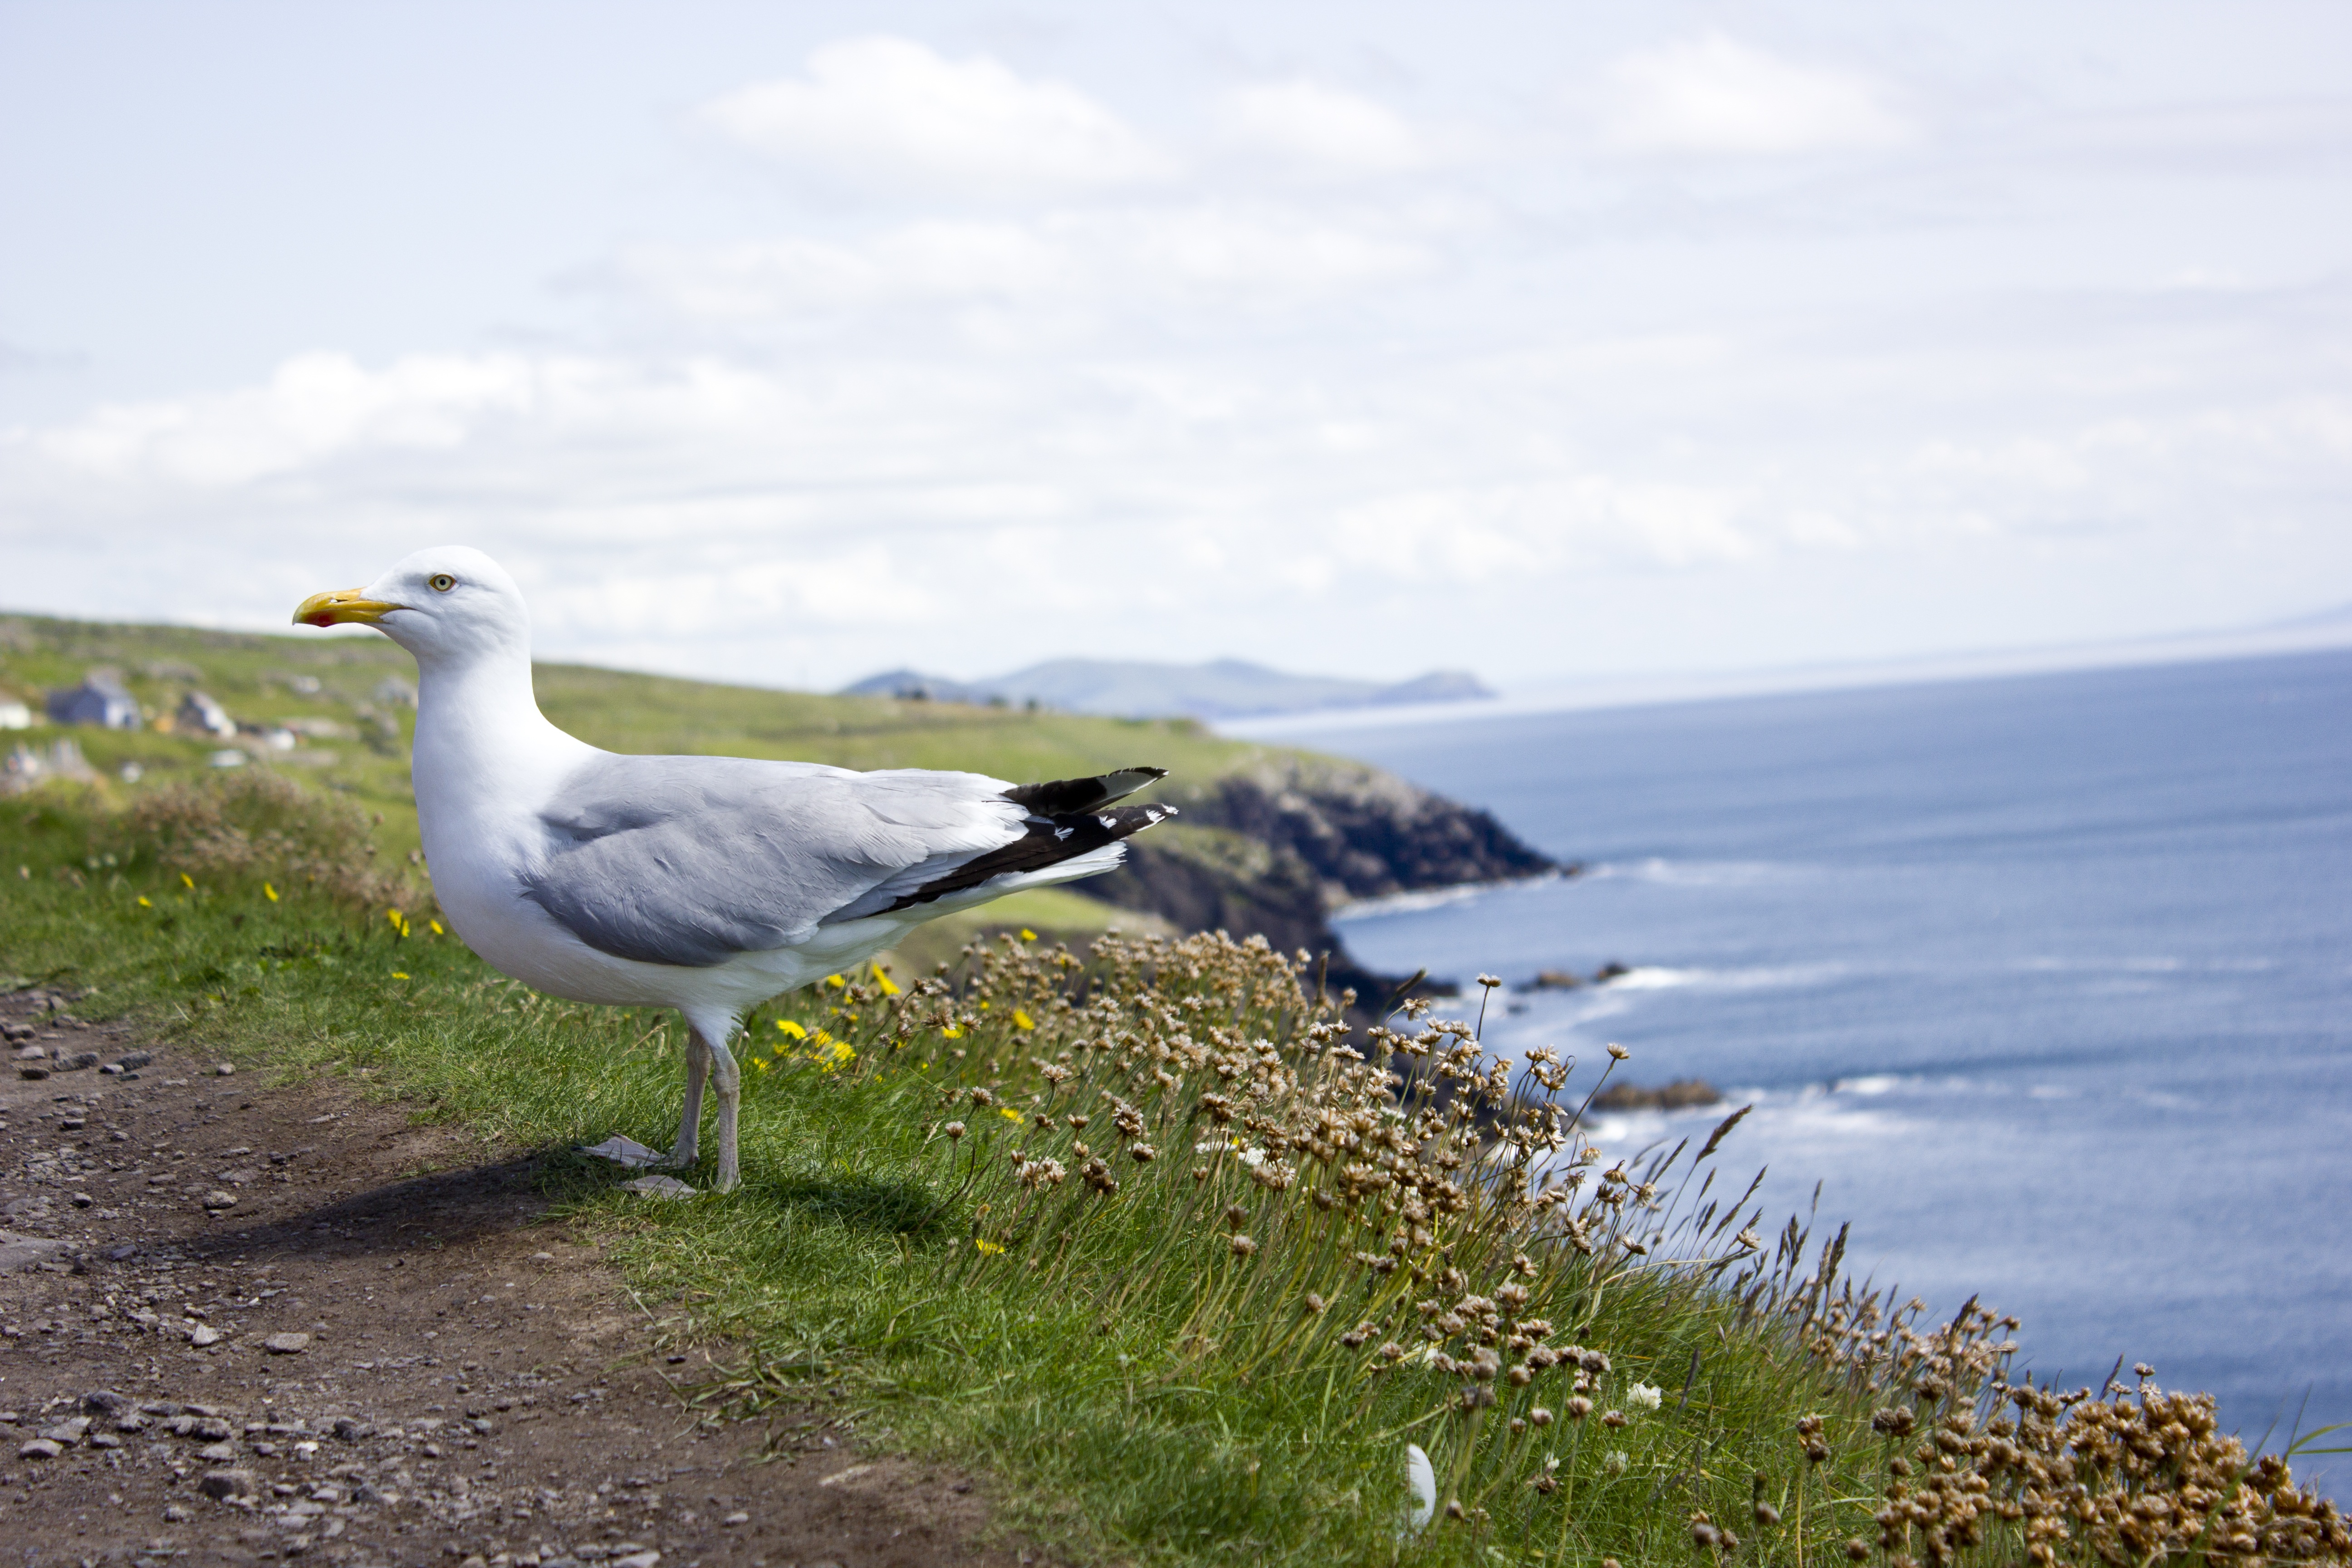
sea, coast, bird, shore, animal, seabird, seagull, wildlife, gull, fauna, vertebrate, ireland, charadriiformes